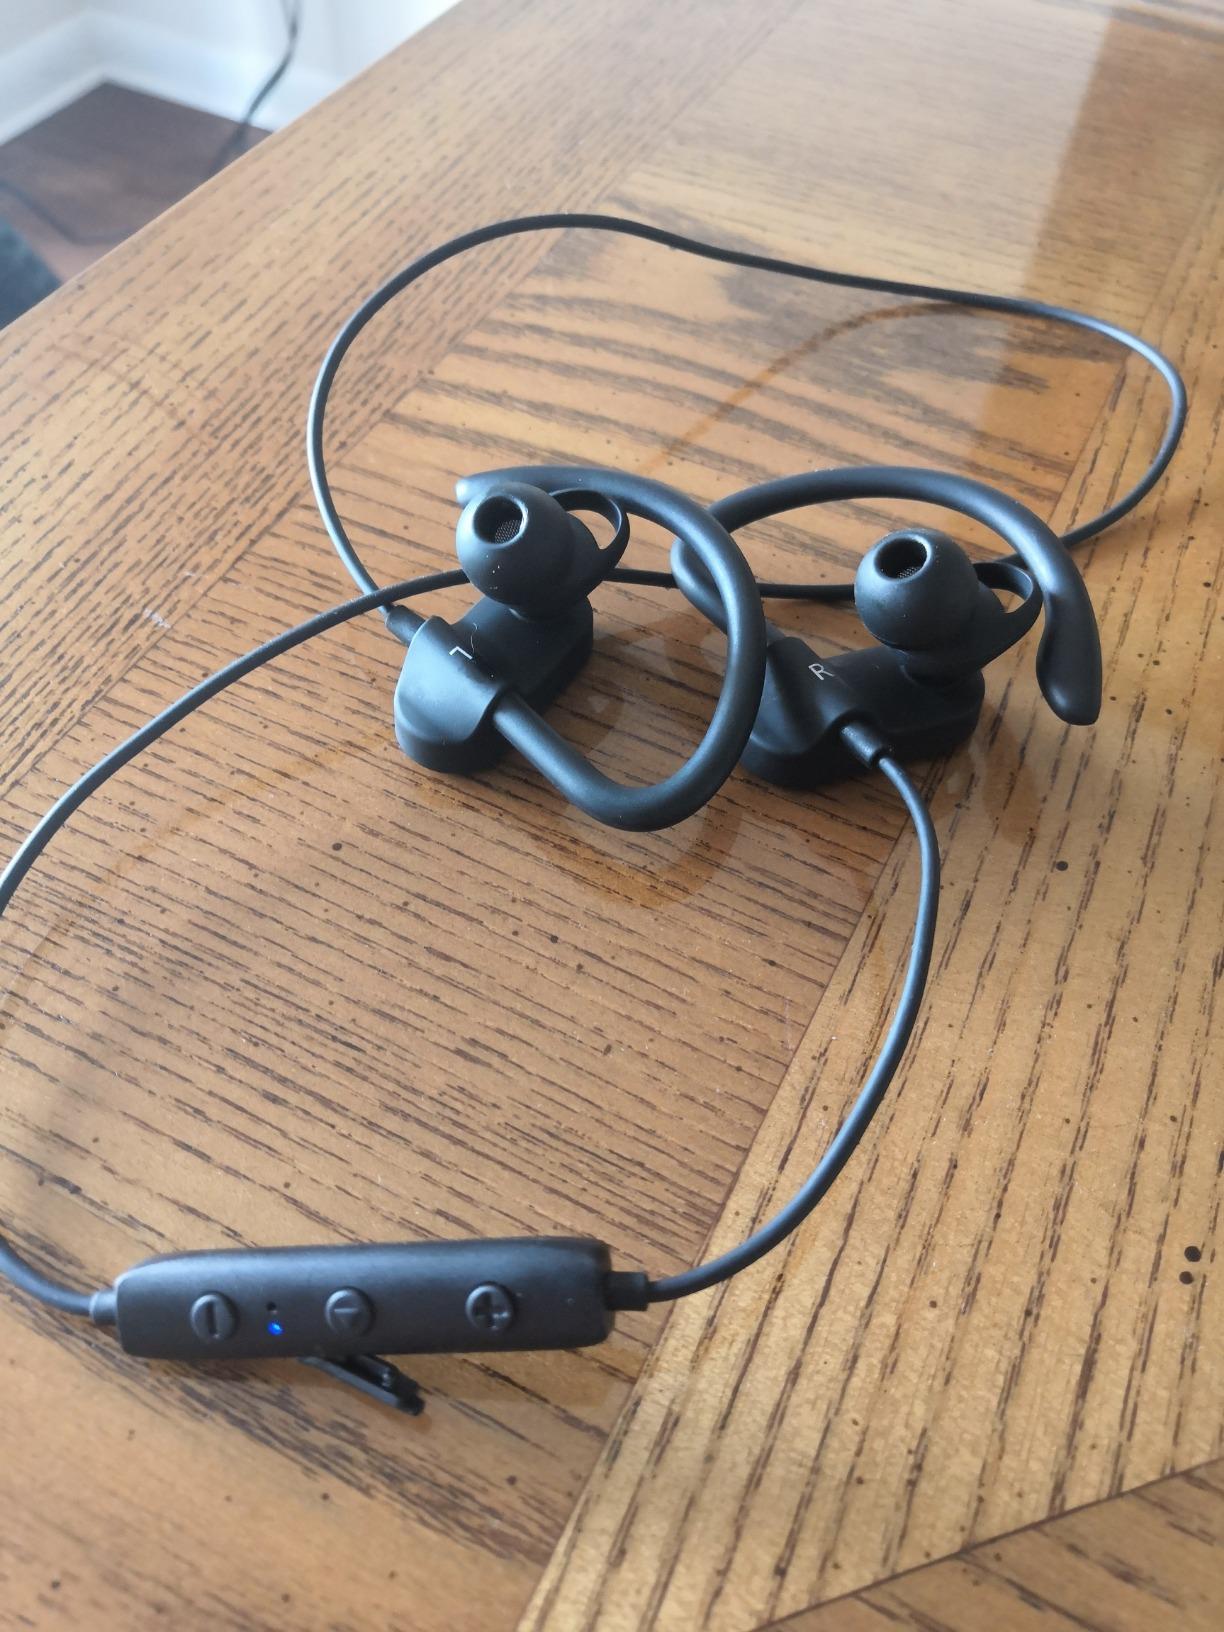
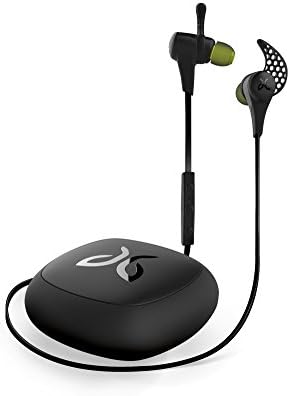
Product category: headphones
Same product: no